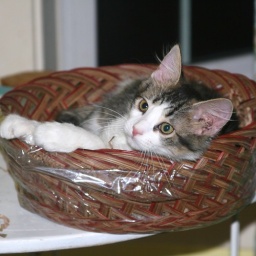
Ah, knew that fruit basket from Mark and his mum would come in handy.